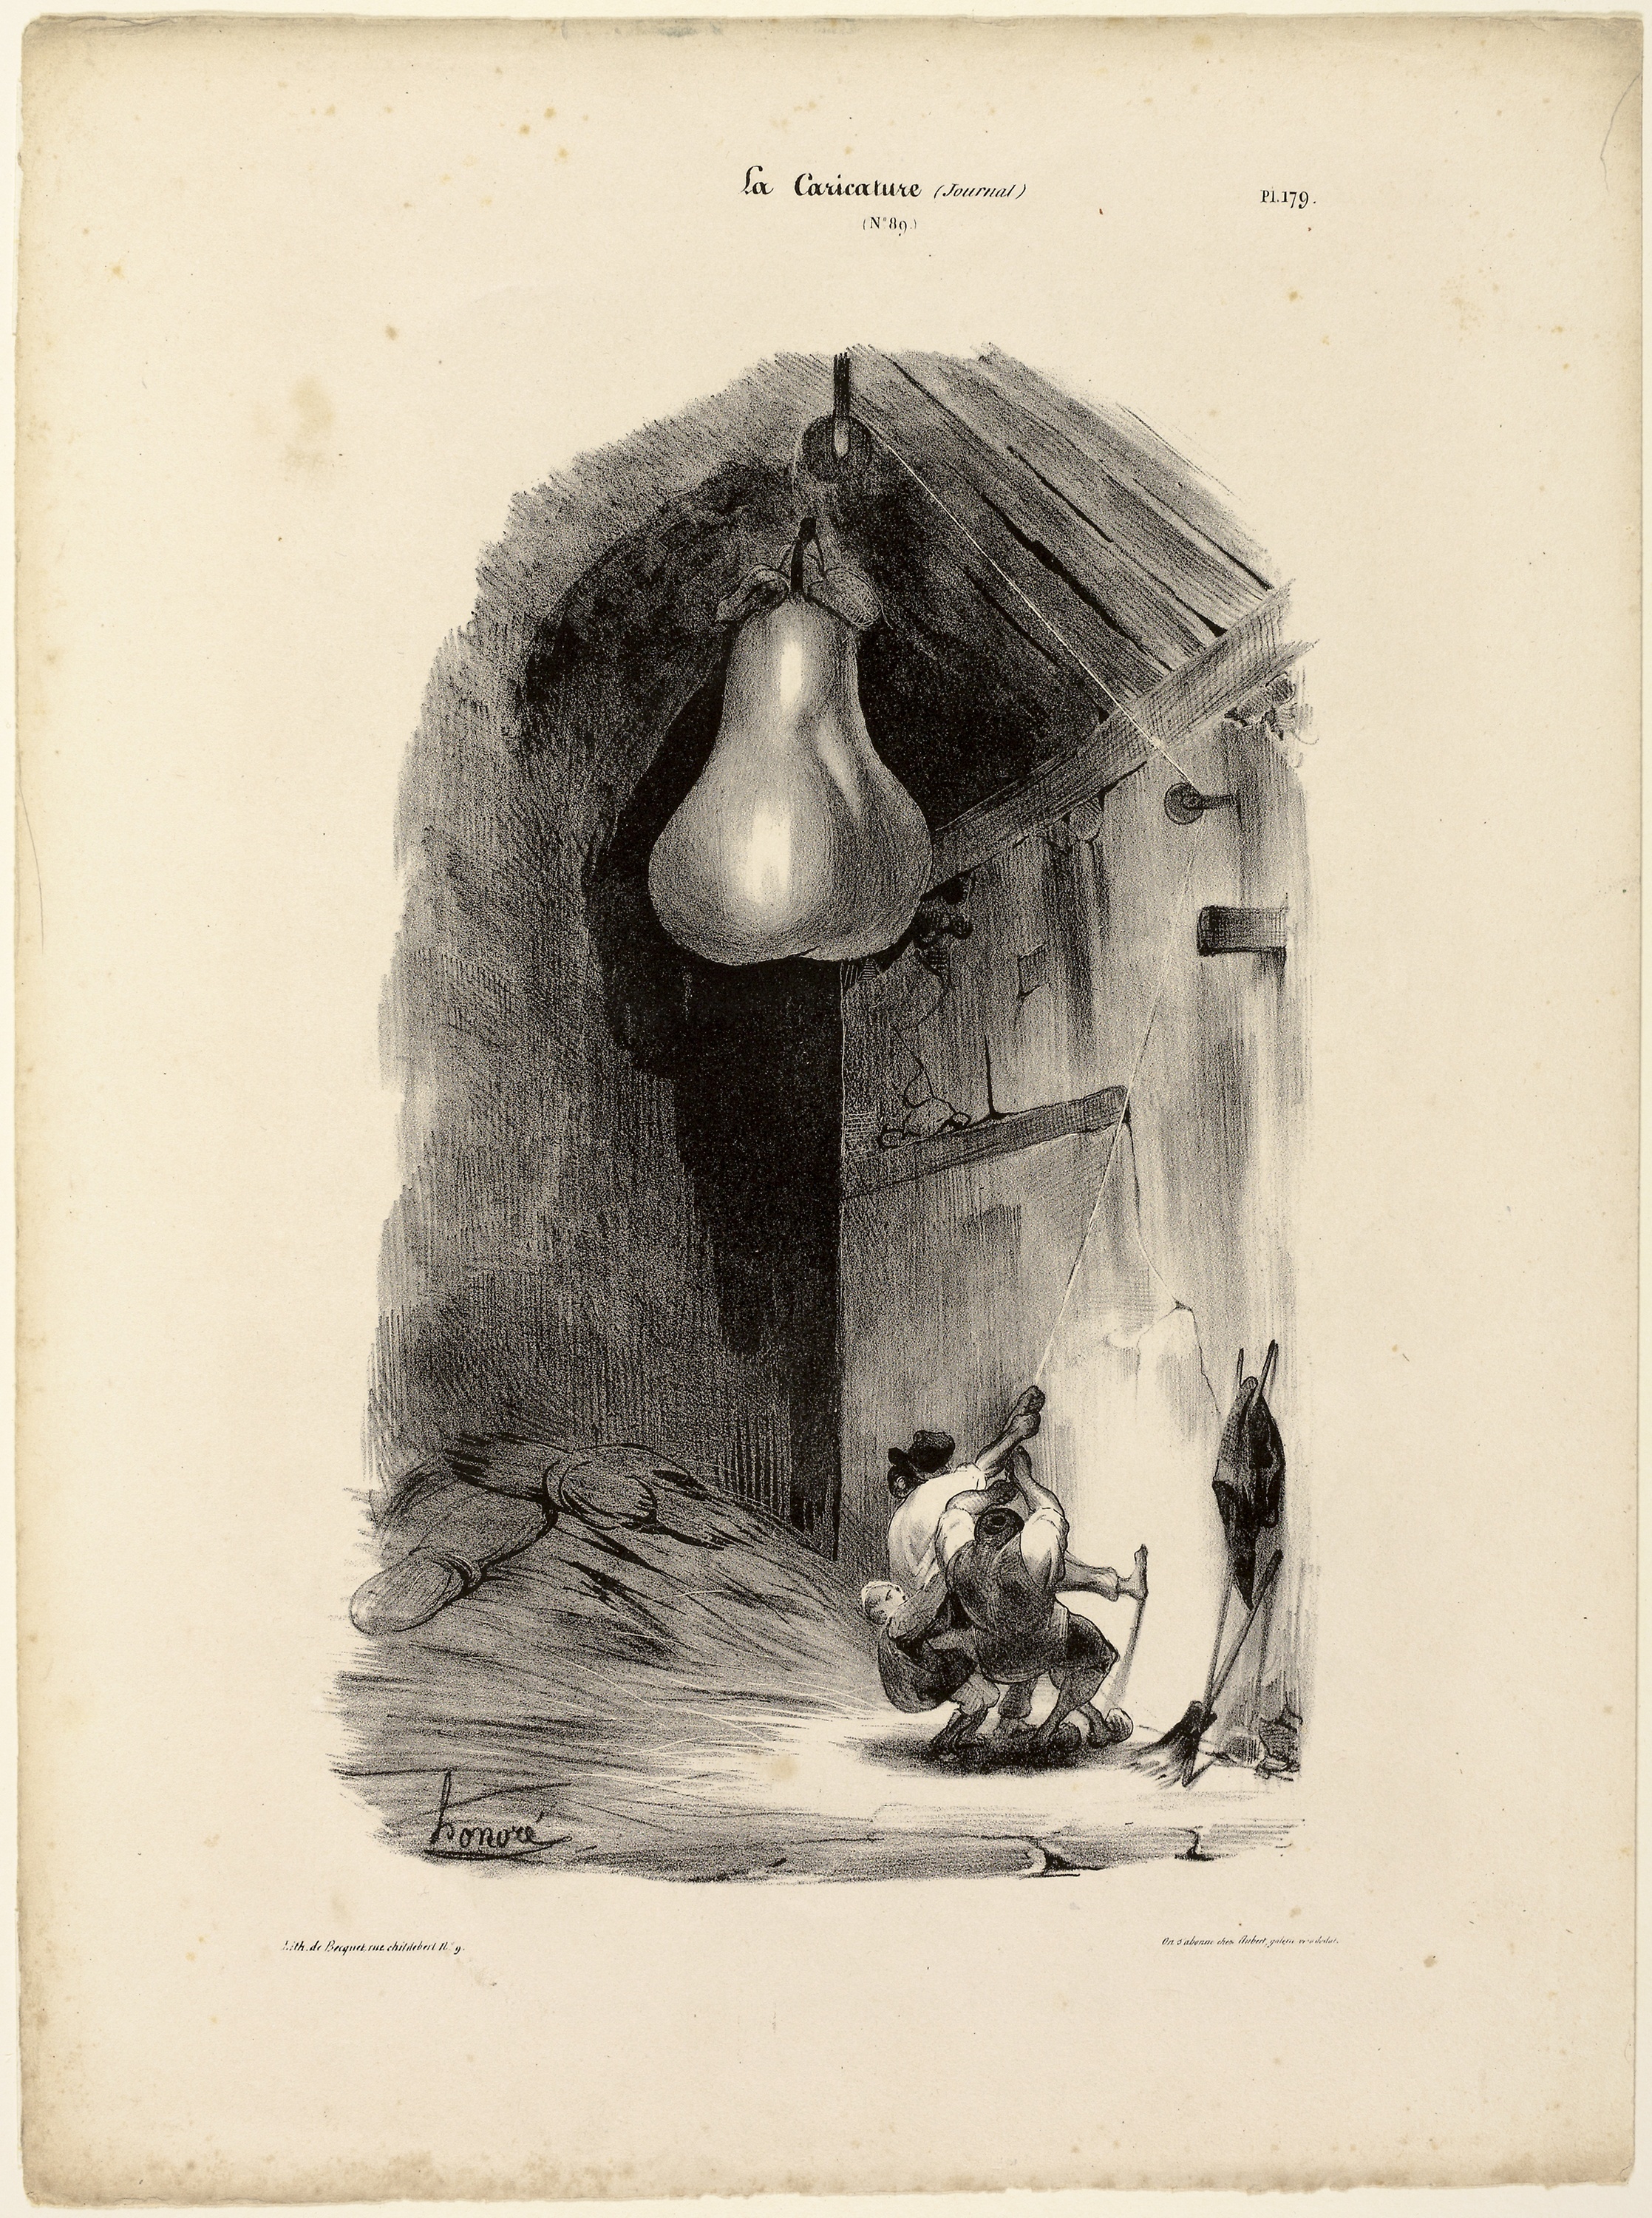
art, drawing, artwork, painting, visual arts, illustration, arch, black and white